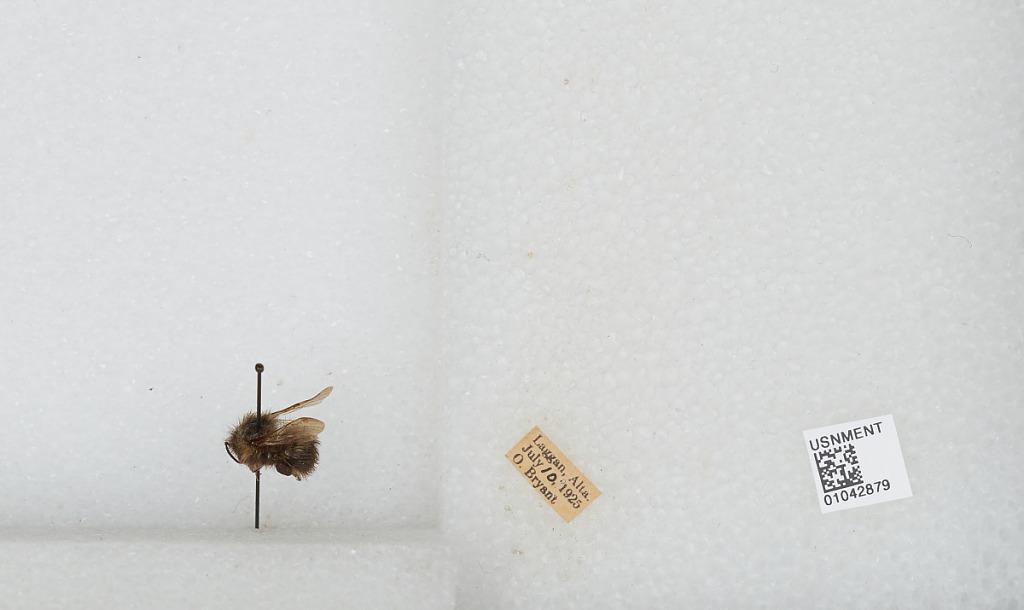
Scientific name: Bombus sp.
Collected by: O. Bryant
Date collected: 1925-7-10
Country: Canada
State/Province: Alberta
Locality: Laggan
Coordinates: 51.4249, -116.176